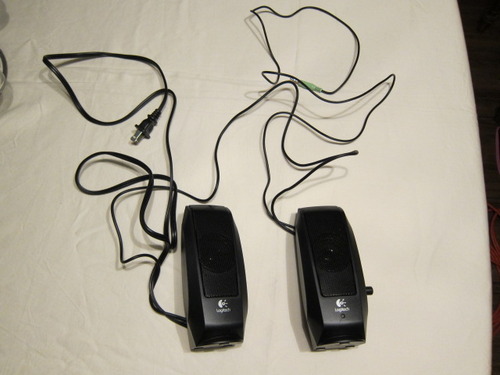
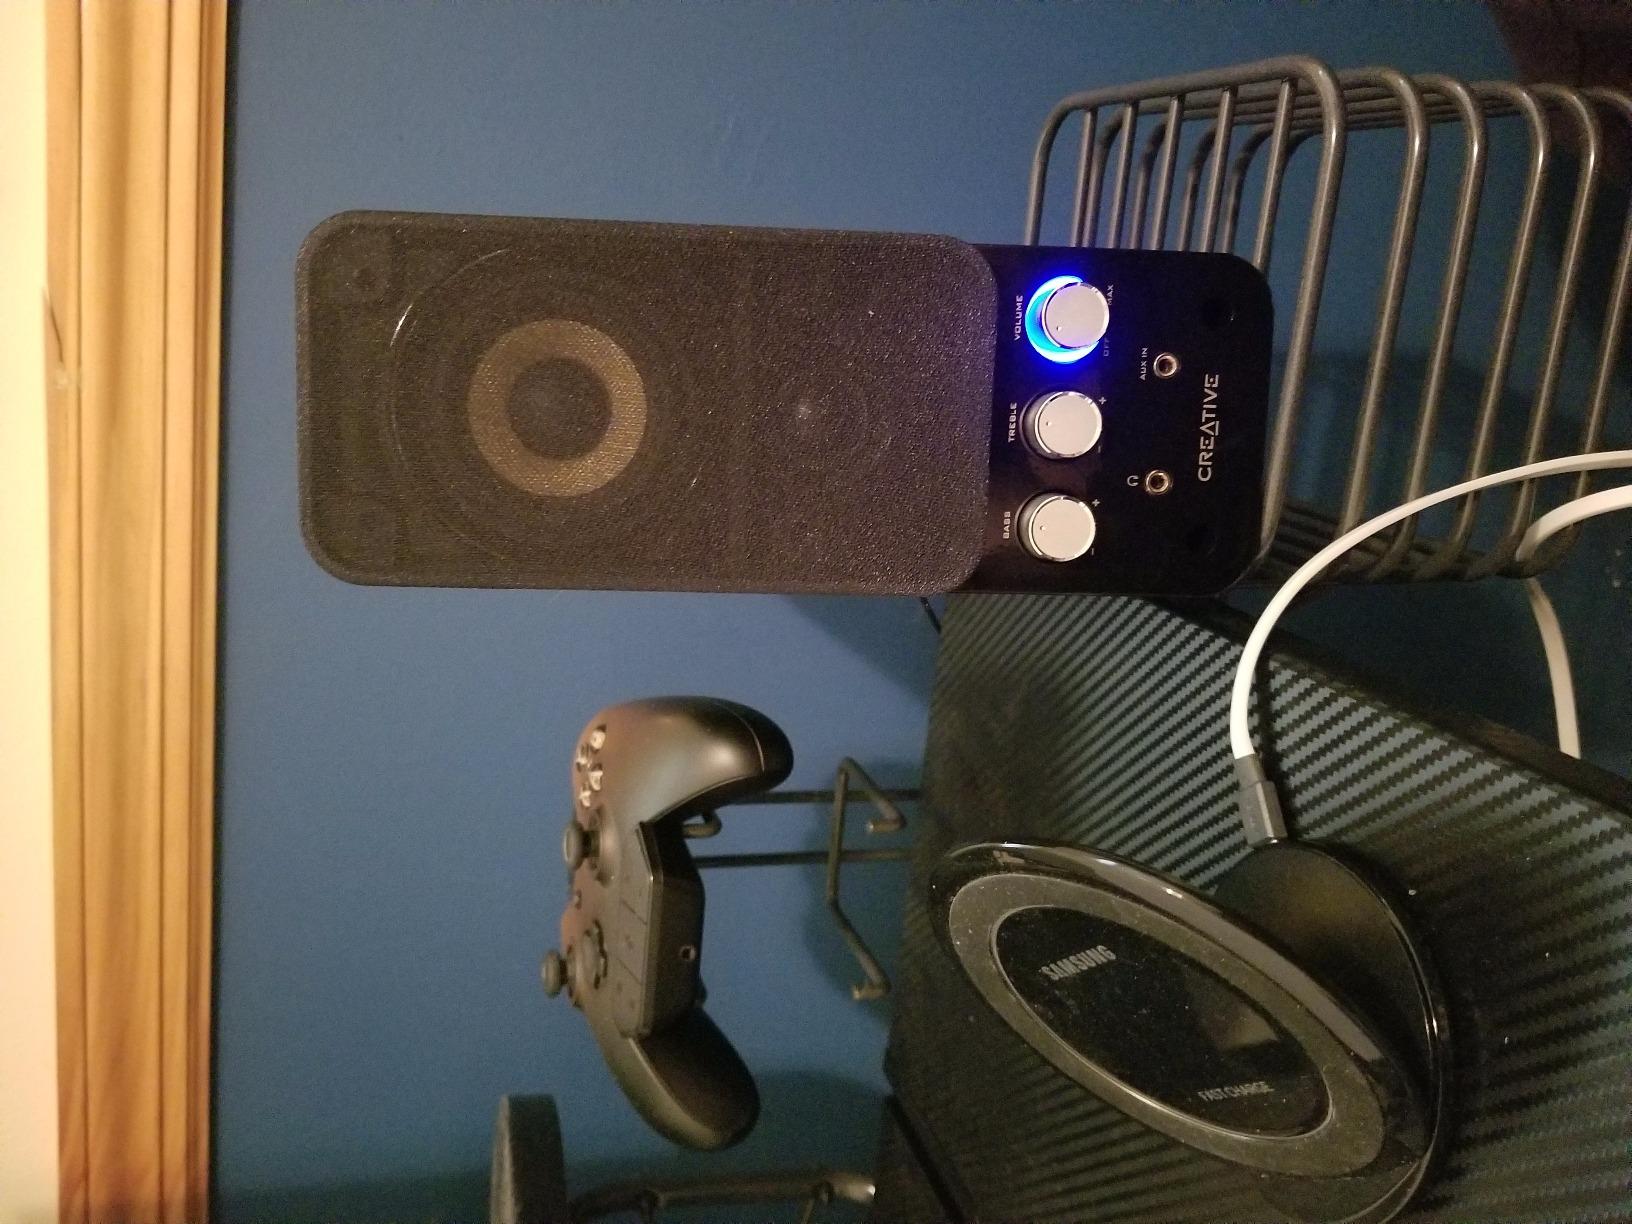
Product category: speaker
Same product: no